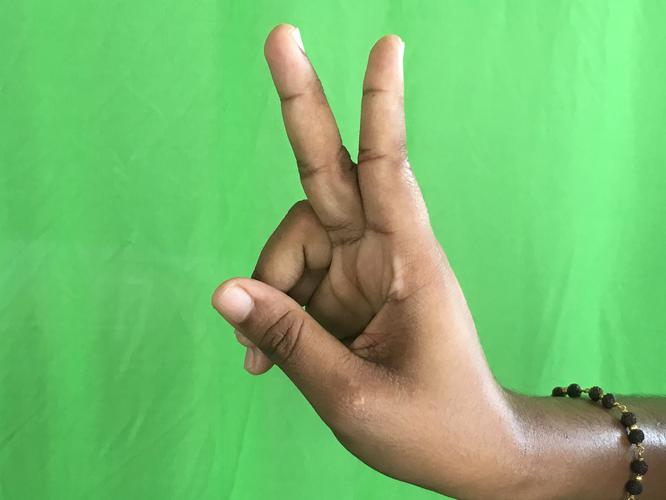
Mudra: Katrimukha
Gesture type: single_hand